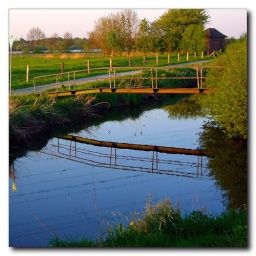
bridge over sky